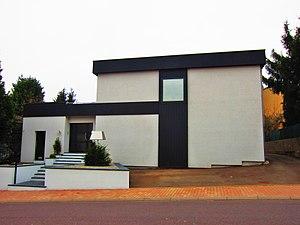
Synagogue Freyming Merlebach
Inventaire du patrimoine juif de Lorraine, classé par département et par lettre alphabétique de communes.
La présente liste de synagogues de France ne se veut pas exhaustive.